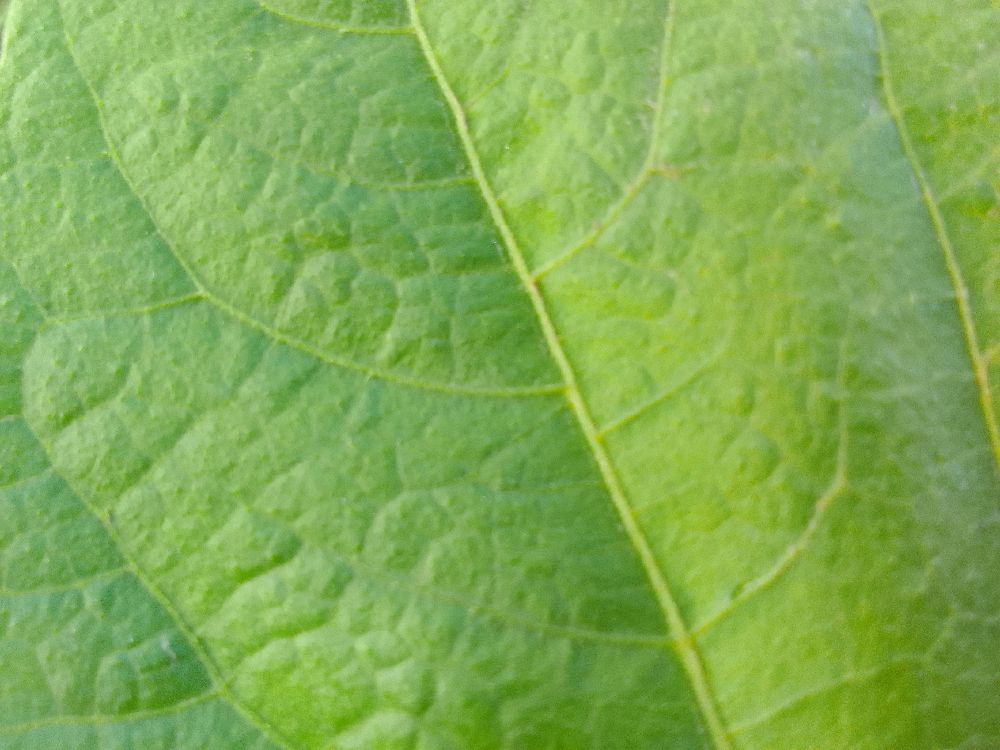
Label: healthy